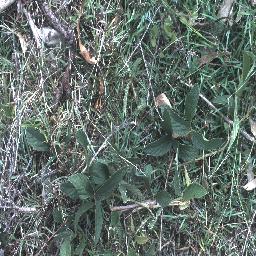
Label: negative